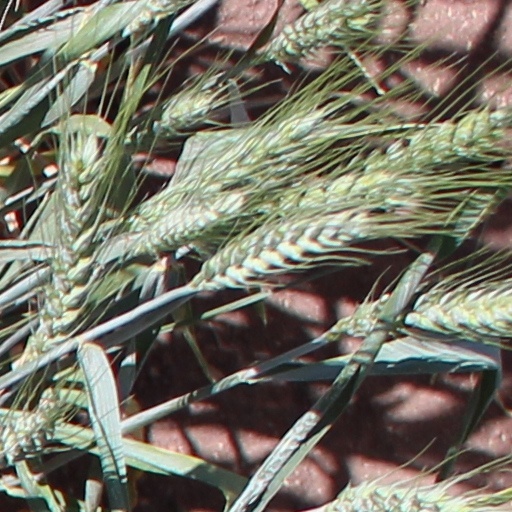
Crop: wheat